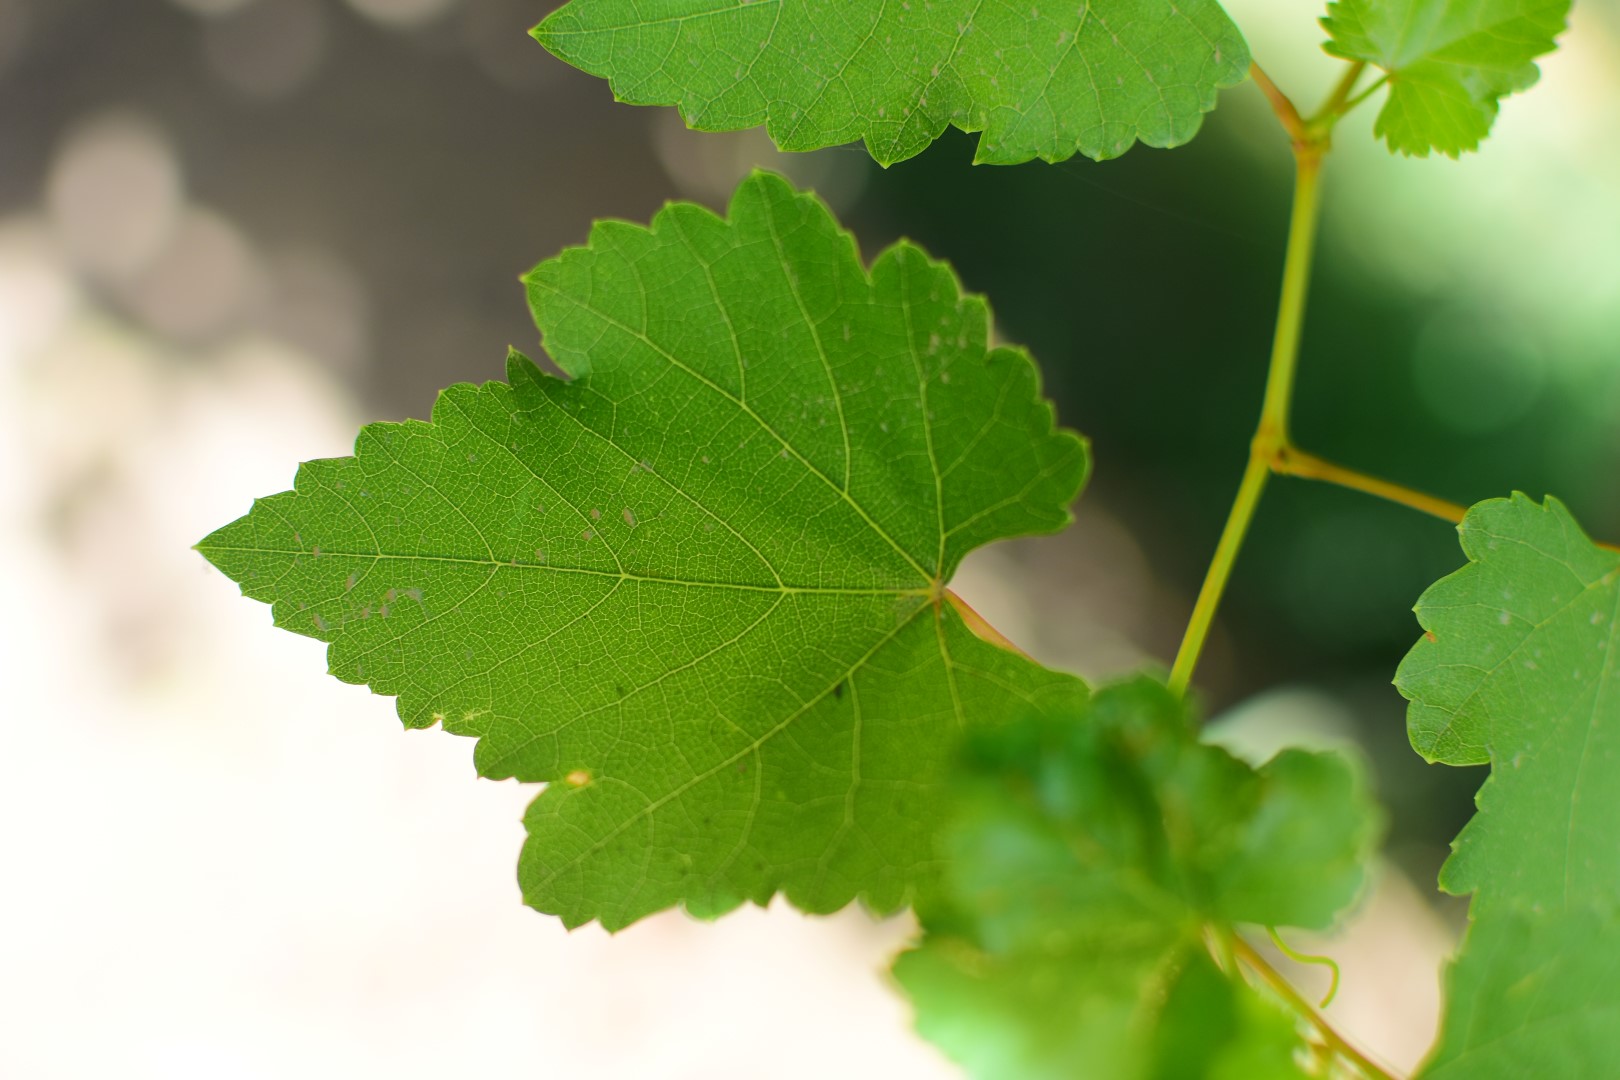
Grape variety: Frinsi